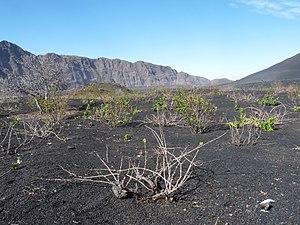
Chã das Caldeiras (île de Fogo, Cap-Vert)